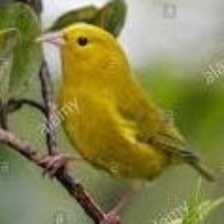
Species: ANIANIAU
Scientific name: MAGUMMA PARVA